Tales of Hearts

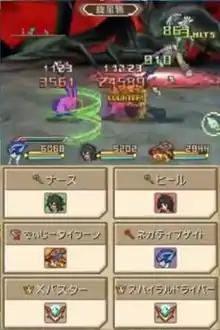
The battle gameplay from the Nintendo DS version, showing the battle on the top screen and selections on the bottom screen

Like previous entries in the "Tales" series, "Tales of Hearts" is an action role-playing game. The game is split into two main areas: the field map and battlefield arenas triggered upon encountering an enemy. The battle arenas are fully rendered and played out in 2D. Characters are rendered outside pre-rendered cutscenes as 2D character sprites against 3D backgrounds. For the original Nintendo DS version, the top screen shows the main visuals, while the bottom screen shows the navigation map and other functions. Battles are triggered by running into enemy sprites rather than appearing as random encounters. As with previous titles, Skits, extra conversations between characters, are available for the player to trigger.